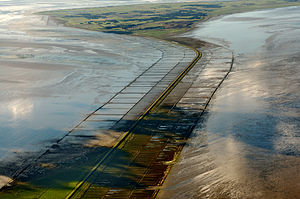
Hindenburgdæmningen
Luftbillede af Hindenburgdæmningen (tysk: Hindenburgdamm)
Hindenburgdæmningen er en 11 kilometer lang jernbanedæmning mellem det nordfrisiske fastland og vadehavsøen Sild.